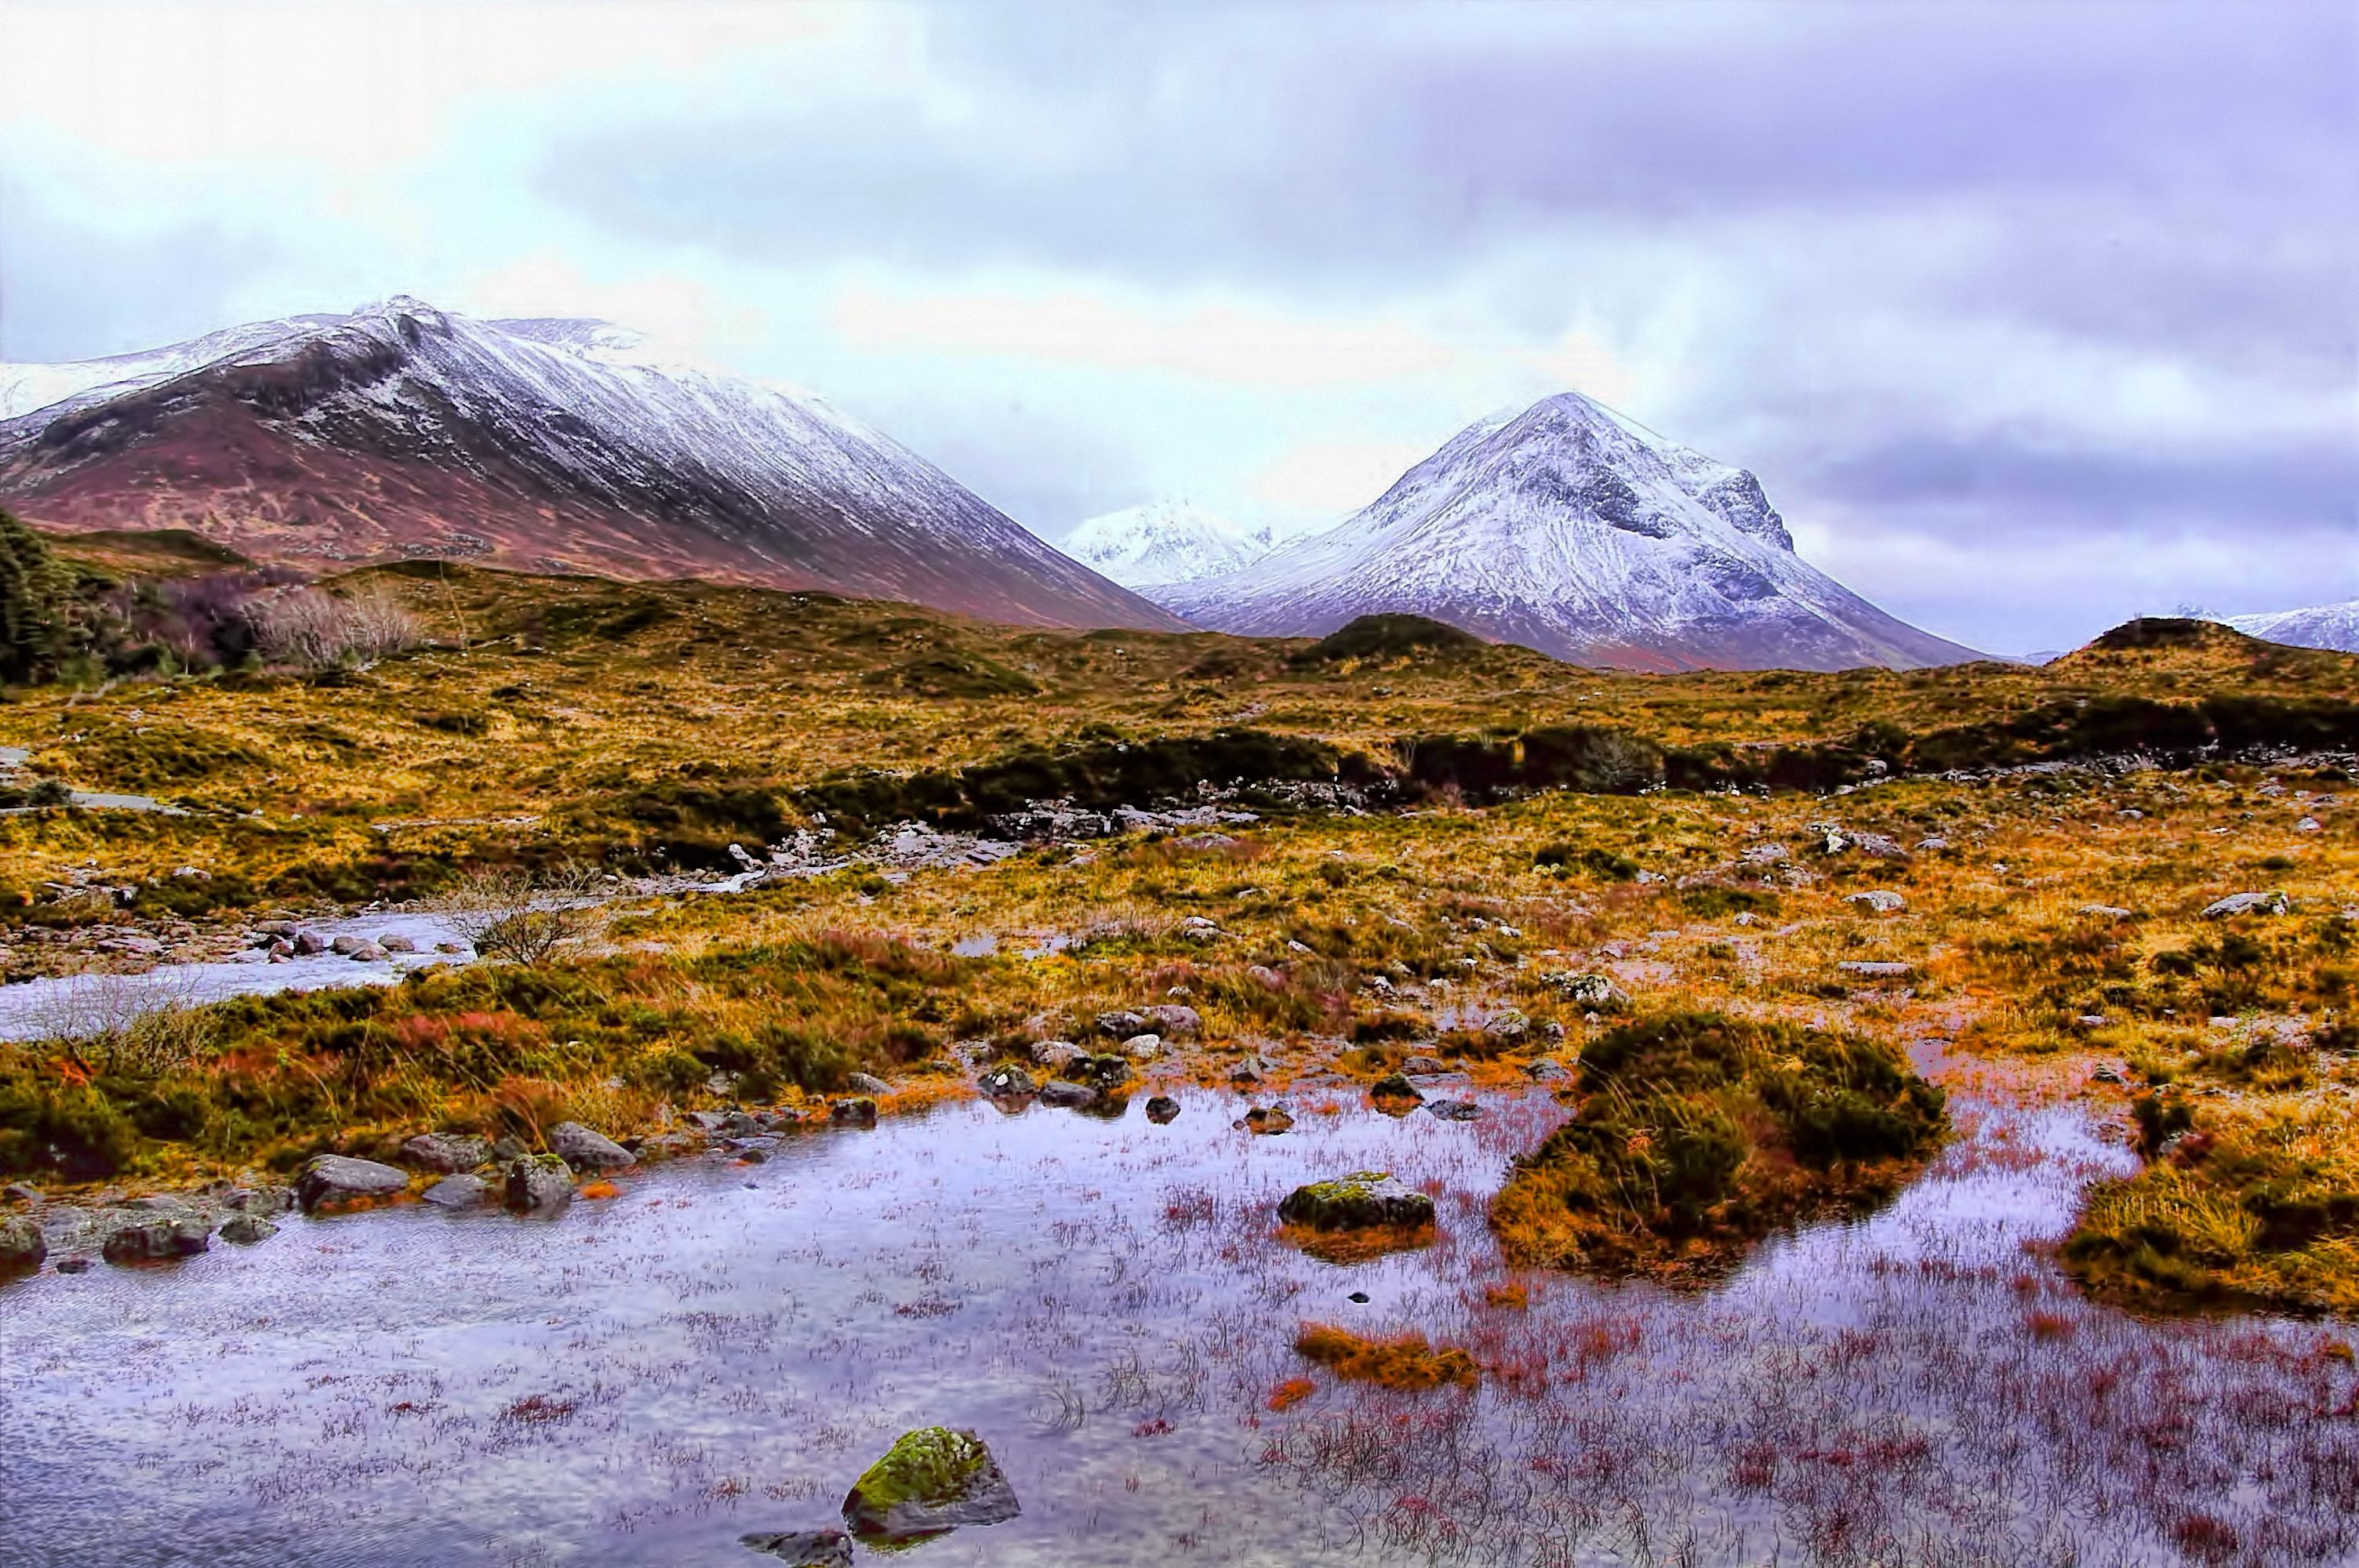
landscape, nature, rock, wilderness, mountain, snow, cloud, hill, lake, mountain range, autumn, weather, highland, national park, season, ridge, geology, plateau, scotland, fell, loch, ecosystem, highlands, skye, sligachan, cuillin, marsco, tundra, landform, natural environment, geographical feature, mountainous landforms